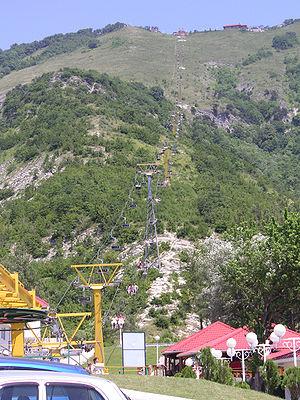
Guelendjik est une ville du kraï de Krasnodar, en Russie. Sa population s'élevait à 61 391 habitants en 2013.